2012 New Democratic Party leadership election

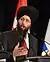
Martin Singh

Martin Singh is a pharmacist from Musquodoboit Harbour, Nova Scotia, president of the NDP's Faith and Social Justice Commission and president of the Sackville—Eastern Shore NDP riding association. He aimed to build his campaign on four issues: entrepreneurship and engaging the business community, health care and the promotion of a national pharmacare plan, the environment, and the issue of leadership. He is reportedly bilingual. Named Martin Hill at birth, he changed his name to Martin Singh as part of his conversion to Sikhism; he is not related to Jagmeet Singh, who would win the 2017 NDP leadership election.